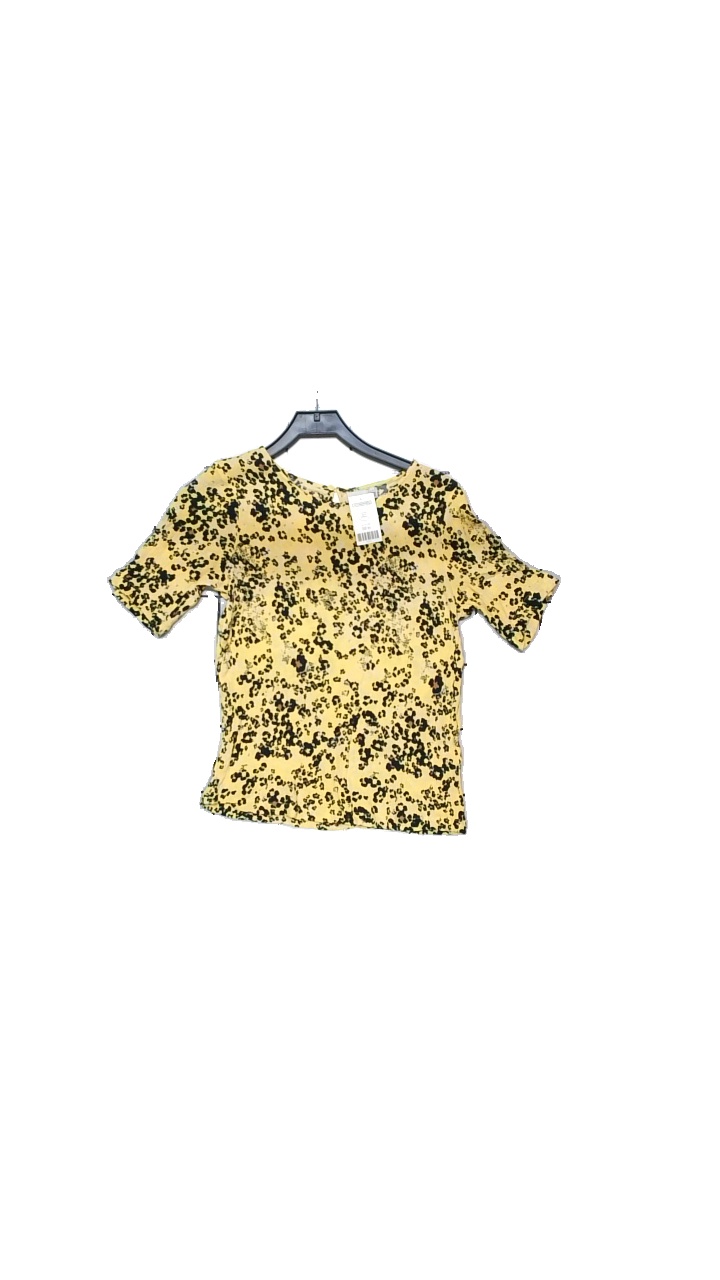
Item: Blouse (Ladies)
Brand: Ichi
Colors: Multicolor, Yellow, Black, Brown
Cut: Regular
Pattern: Animal print
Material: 100% viscose
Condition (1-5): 4
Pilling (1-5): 4
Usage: Reuse
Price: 50-100